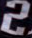
Number: 2